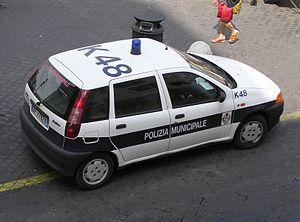
La police municipale est une force de police dépendant directement des communes d'Italie.